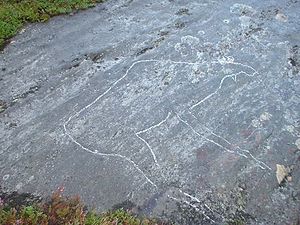
Herjangen (fjord) / Befolkning
Helleristning ved Herjangen
Herjangen eller Herjangsfjorden er navnet på den indre del af Ofotfjorden i Nordland fylke i Norge. Fjorden går 10 kilometer i nordøstlig retning fra Veggfjellet i Evenes og Øyjord i Narvik til landsbyen Bjerkvik omtrent fem kilometer syd for fylkesgrænsen til Troms.